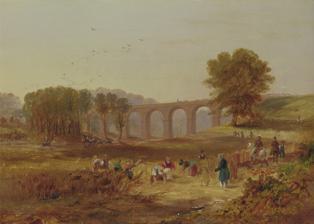
Building: Corby Viaduct
Country: United Kingdom
Year built: 1834
Not to be confused with the nearby Corby Bridge (also known as Wetheral viaduct) over the River Eden. Bridge in Cumbria, England Corby Viaduct Painting of the viaduct from 1836 Coordinates 54°53′08″N 2°49′26″W / 54.885534°N 2.823778°W / 54.885534; -2.823778 Carries Tyne Valley line Crosses Corby Beck Locale Great Corby , Cumbria , England Maintained by Network Rail Heritage status Grade II listed building Characteristics Material Red sandstone Height 23 metres (75 ft) No. of spans 7 History Constructed by Francis Giles Construction start 1830 Construction end 1834 Location Corby Viaduct is a railway bridge built to carry the Newcastle & Carlisle Railway over the Corby Beck near Great Corby , in the parish of Wetheral , to the east of Carlisle in north-western England. One of the largest structures on the route, it is a grade II listed building . Background The idea of linking Newcastle upon Tyne on England's east coast with Carlisle on the west dates back to at least the 1770s, when proposals were tabled for a canal. The prospectus for the Newcastle & Carlisle Railway was published in 1825 and construction work began in 1829 under the supervision of Francis Giles . The line was one of the earliest mainline railways and Britain's first major east-west line. Giles was the consulting engineer for the entire line but was also directly responsible for the principal works at the western end, which presented some of the greatest engineering challenges on the route, including Corby Viaduct as well as the next feature on the line, the Corby Bridge (or Wetheral Viaduct, which crosses the River Eden ), and the Gelt Bridge further east. Description The viaduct crosses Corby Beck on seven red sandstone arches, supported by six piers. The arches have a span of 13 metres (43 feet) each and the whole structure is 160 metres (520 feet) long, carrying the railway 23 metres (75 feet) above the valley floor. The viaduct has similar architectural details to the nearby Corby Bridge (Wetheral Viaduct). It crosses the entrance drive to Corby Castle and was used as an entrance to the castle; the coat of arms of the Howard family are carved into the both faces of the central arch. History The bridge was built from 1830 to 1834. The road to Corby Castle is now disused and much overgrown. Vegetation makes the viaduct largely inaccessible at ground level. The viaduct is a grade II listed building . The list entry describes it as "an early and important railway structure, forming an impressive landscape feature". See also Listed buildings in Wetheral References